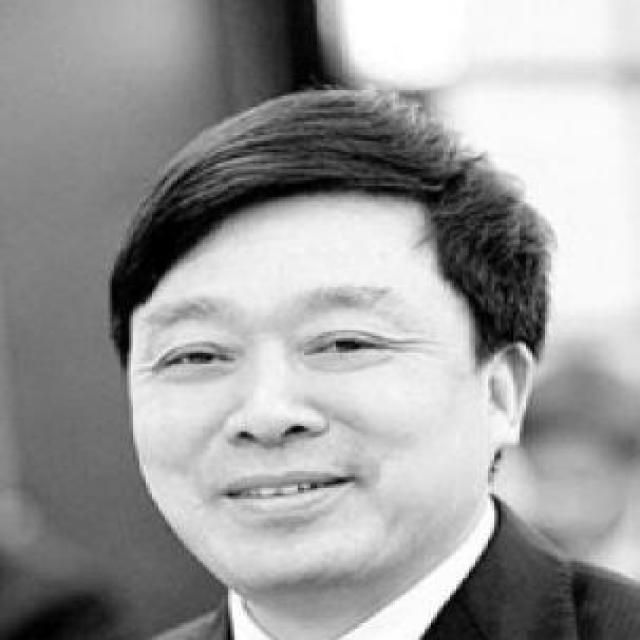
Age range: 45-64